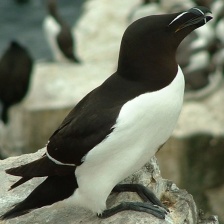
Species: RAZORBILL
Scientific name: ALCA TORDA